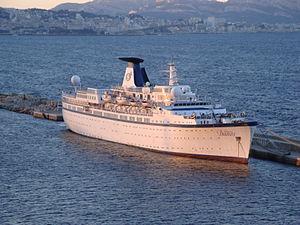
Le navire de croisière Princess Danaé arrêté à Marseille le 31 mars 2013 après la faillite de Classic International Cruises.
Le Princess Danaé est un navire de croisière portugais construit en 1954 par les chantiers Harland & Wolff de Belfast. Il est construit comme cargo réfrigéré pour la compagnie Port Line sous le nom de Port Melbourne. En 1972, il est converti en navire de croisière en Grèce.